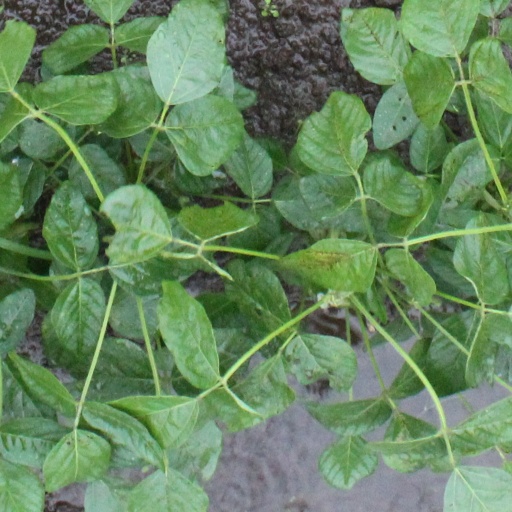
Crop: soybean